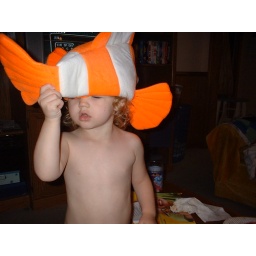
Emmy in a fish hat